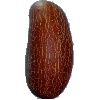
Label: Cucumber Ripe 1